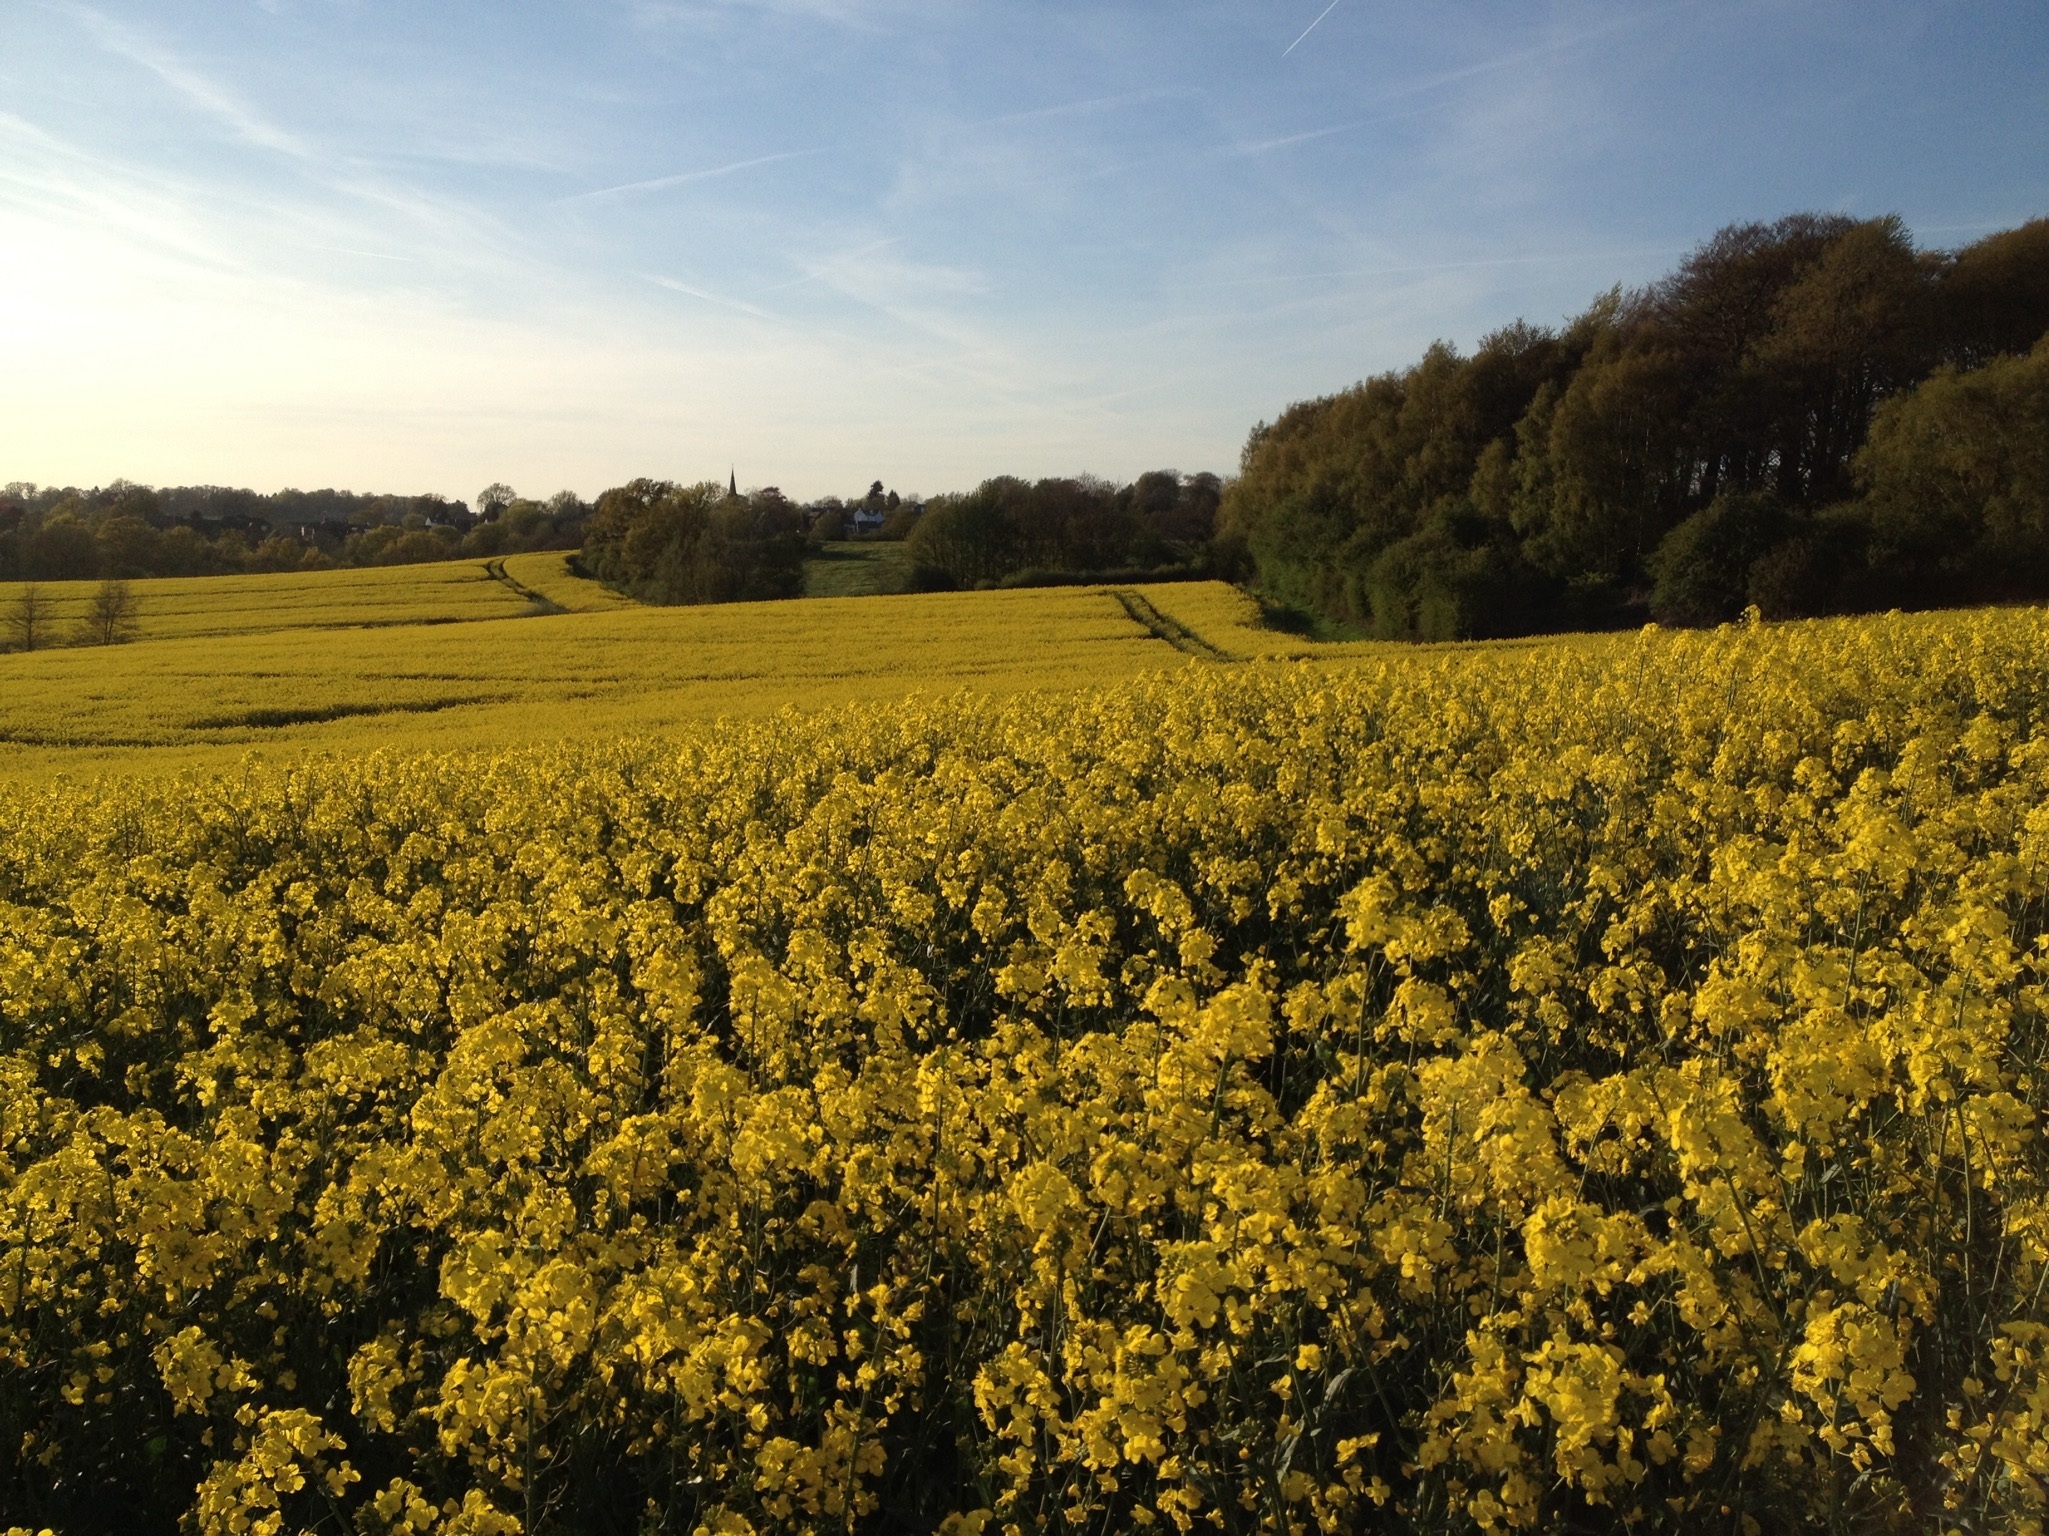
landscape, tree, nature, horizon, plant, sky, sunshine, field, meadow, prairie, sunlight, morning, hill, flower, rural, food, farming, produce, vegetable, crop, autumn, yellow, agriculture, plain, farmland, rapeseed, grassland, canola, oilseed, brassica, rural area, flowering plant, grass family, land plant, mustard plant